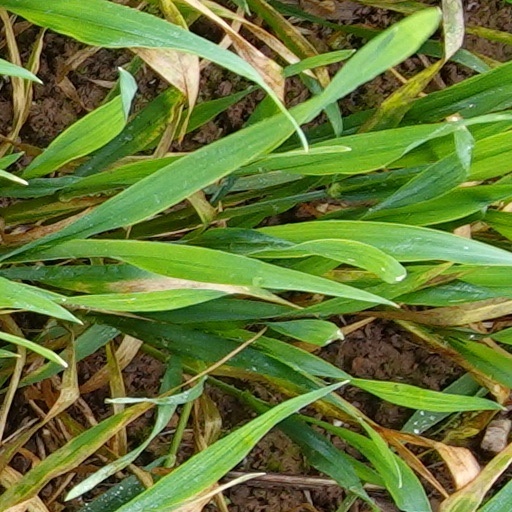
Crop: wheat